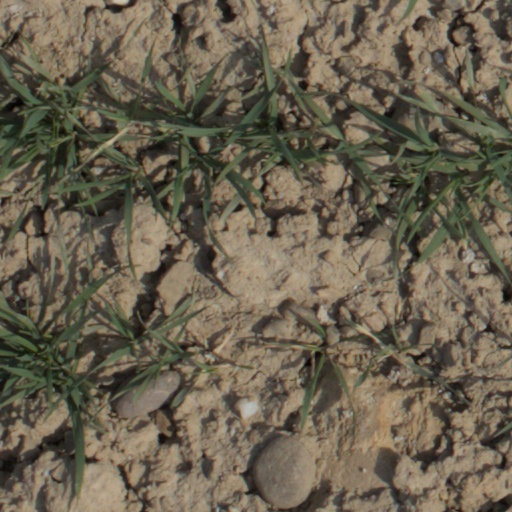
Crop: wheat